Nangpa La shooting incident

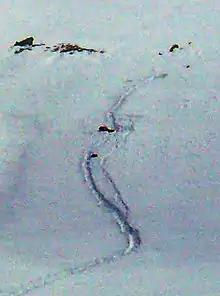
Kelsang Namtso lying in the snow after being shot and killed. Photo: Pavle Kozjek

On 12 October 2006, the official Chinese news agency, Xinhua, reported that the border guards had been "forced to defend themselves" after the refugees had thrown stones at them while trying to cross the border.